Surfer Joe Summer Festival

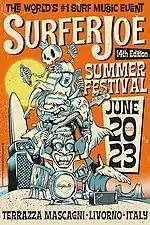
2019 Poster by Riccardo Bucchioni

"Location:" Surfer Joe Cafe & Diner, Livorno